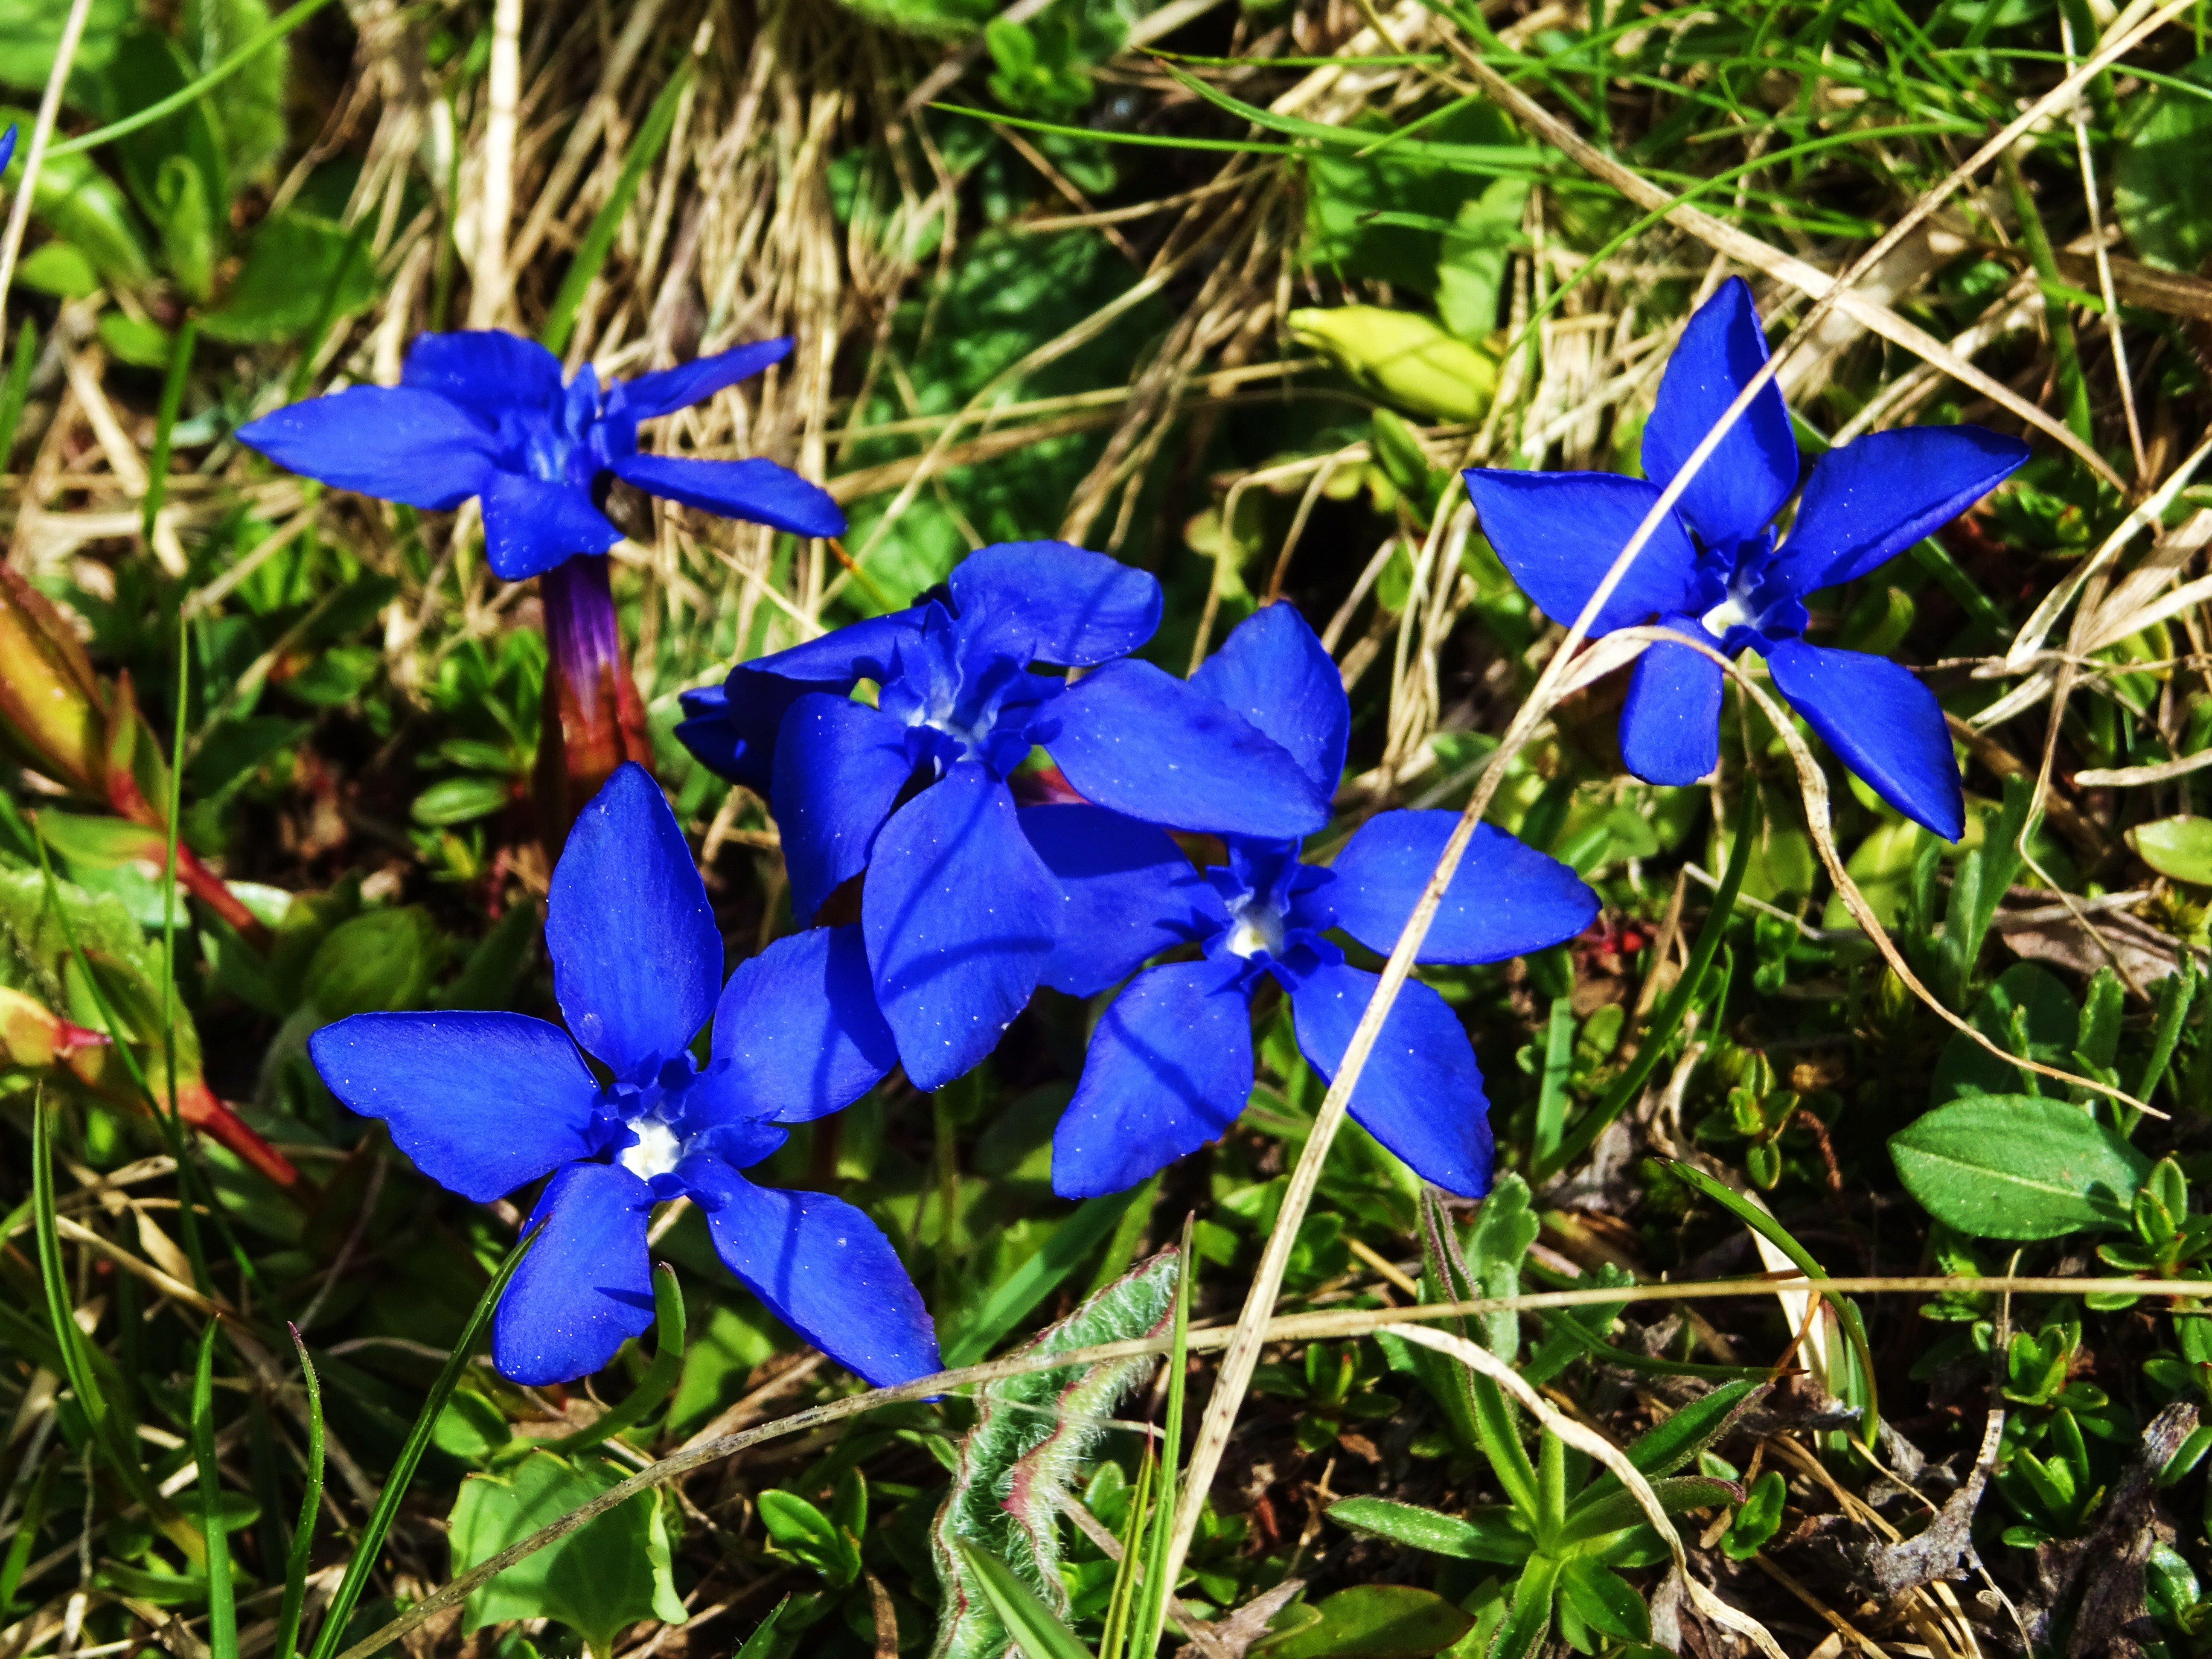
plant, flower, botany, blue, flora, wildflower, mountains, petals, viola, bellflower, gentian, flowering plant, dayflower, bellflower family, harebell, annual plant, land plant, violet family, dayflower family